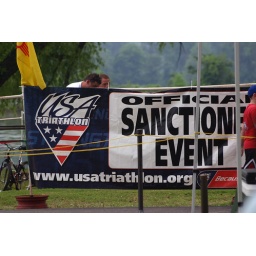
June 1st LR Sprint TRI with the swim in the ski lake and the bike and run on the NLR River trail